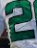
Number: 2